Westphalian ham

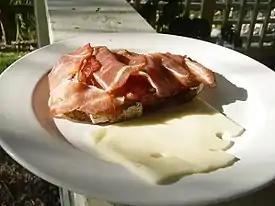
Westphalian ham on bread, with cheese

Westphalian ham (German: Westfälischer Schinken) is a ham that was originally produced from acorn-fed pigs raised in the forests of Westphalia, Germany. The resulting meat is dry cured and then smoked over a mixture of beechwood and juniper branches.